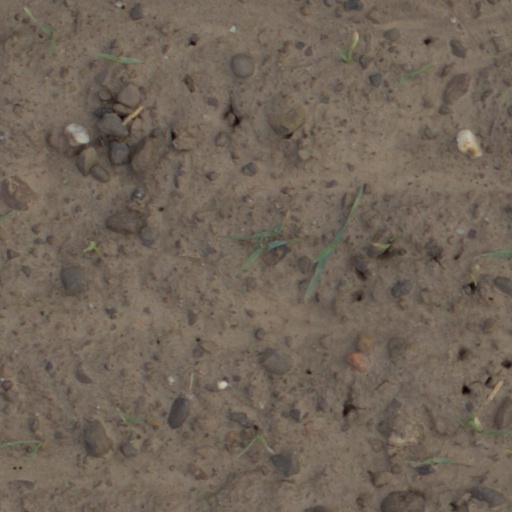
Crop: wheat